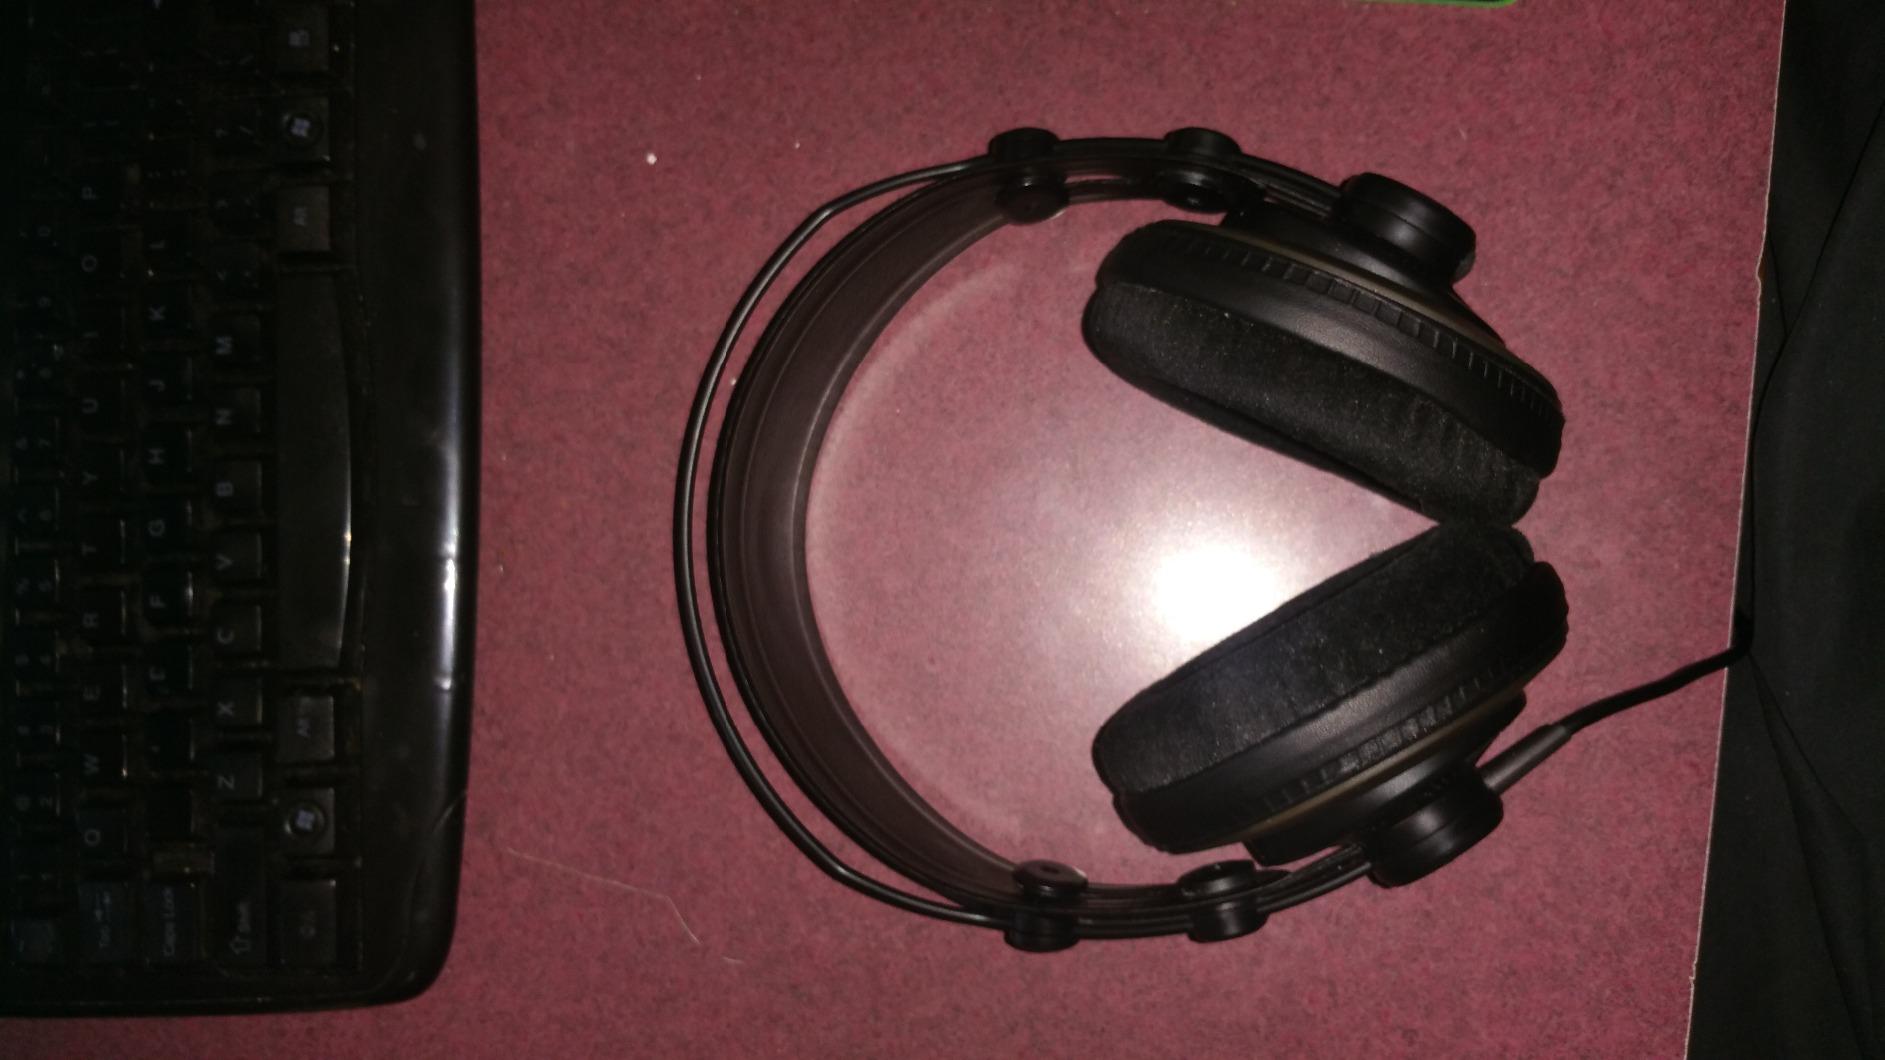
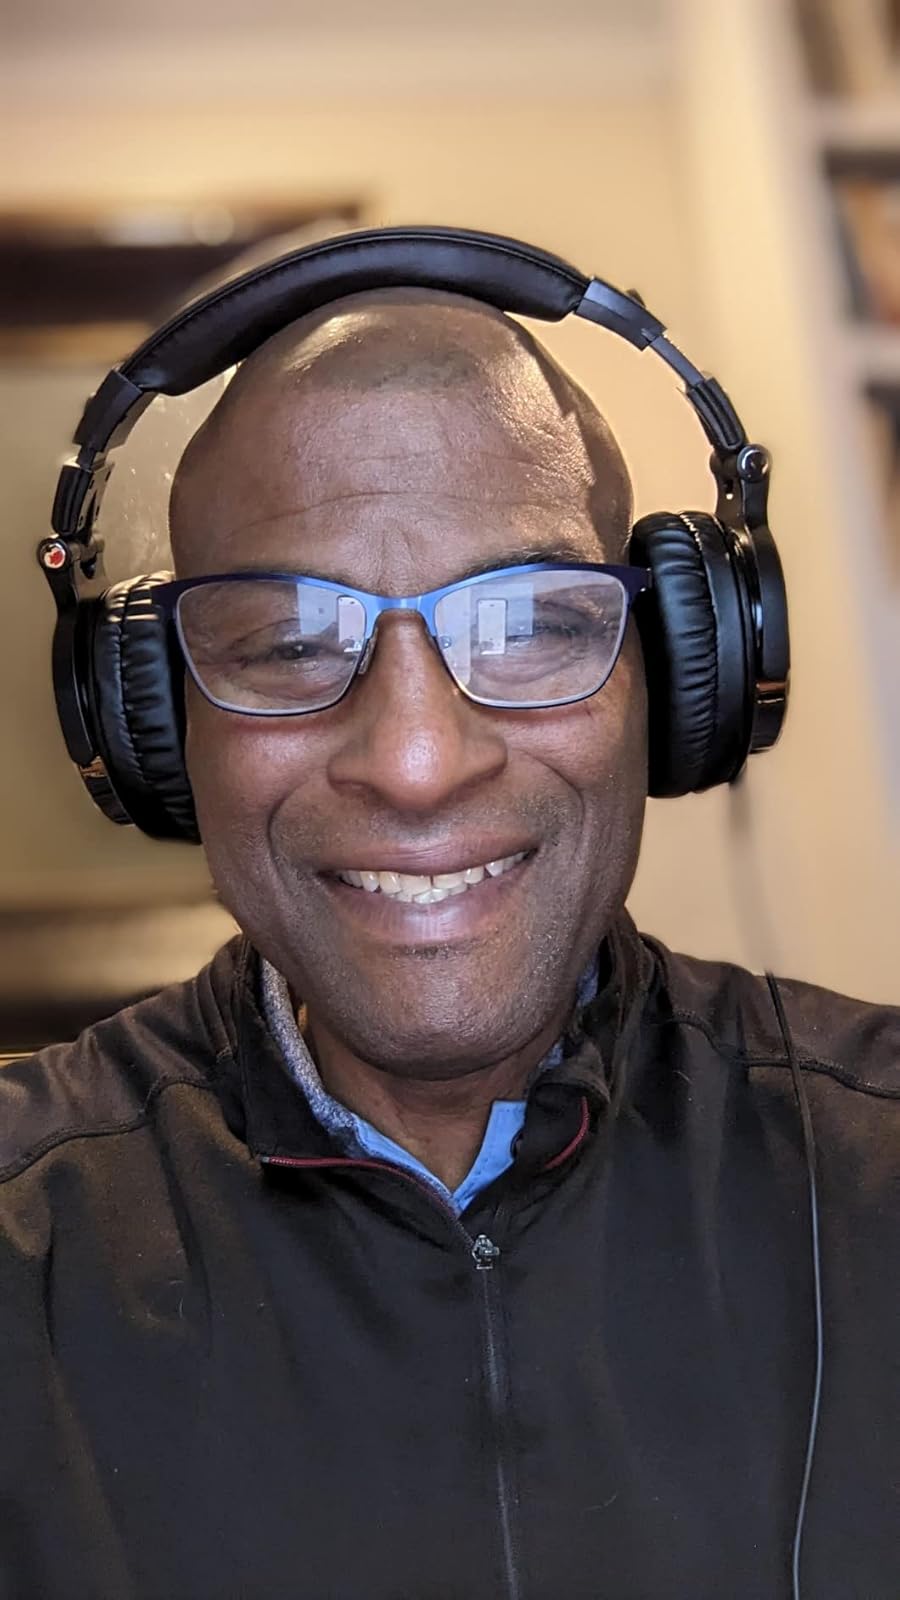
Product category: headphones
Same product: no